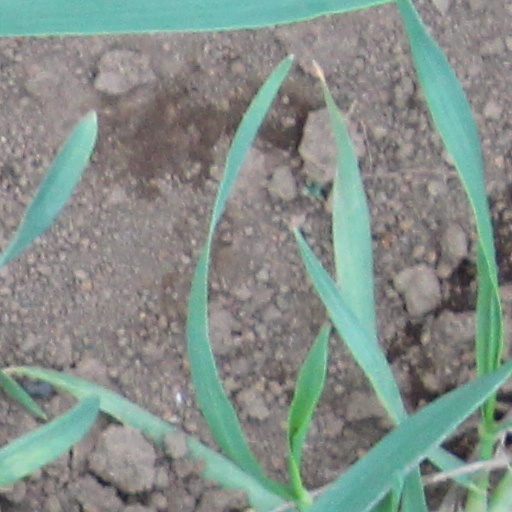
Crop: wheat